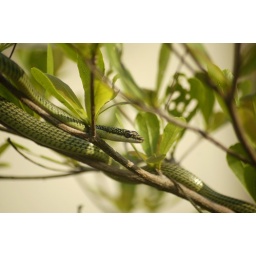
Flying green tree snake in my yard. Mildly poisonous... interesting and beautiful snake.